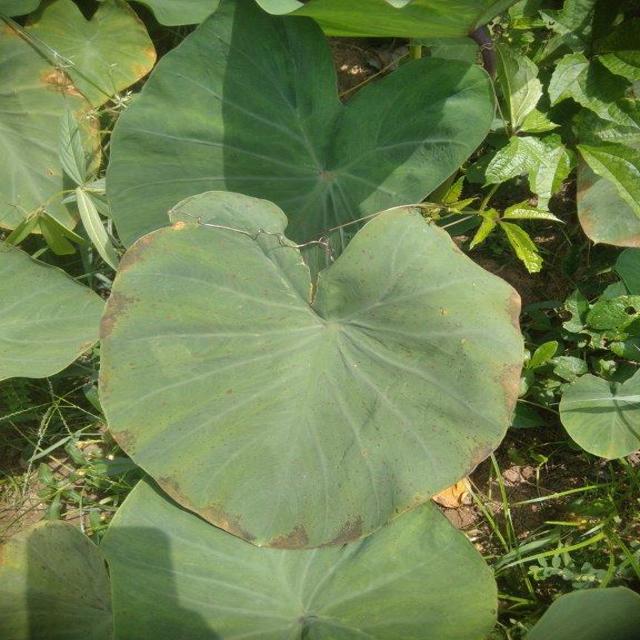
Label: Early_Blight